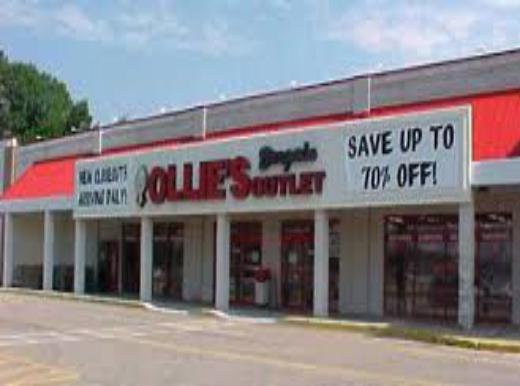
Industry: Others